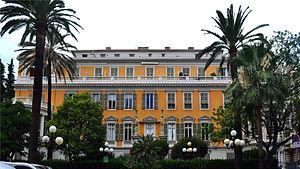
Palais Marie-Christine (Nice, France)
Histoire de Nice au fil de ses façades